Casablanca Children's Soup Kitchen

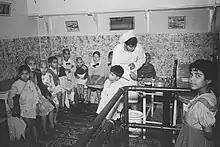
Soup Kitchen nursery in the 1950s

OSE was very active in Morocco; its collaboration with SP began as early as the end of the 1940s. In partnership and with partial funding from the JOINT, OSE sent doctors at least three times a year to examine all 300 children. In case of emergency or necessity, the children were transferred to the OSE dispensary in Casablanca. OSE undertook an evaluation on the Nutritional Improvement Diet program, whose pilot project in Morocco was implemented at the SP. Following the program's success, it was extended to other Jewish institutions in Morocco. OSE was responsible for the routine medical examination of children, the annual vaccination program, and the care of chronic children's illnesses and even had a temporary SP infirmary room where sick children were treated on site. In the early 1950s, OSE set up a modern medical dispensary in Casablanca with high-level medical staff. This structure was able to deal with the most common illnesses and emergencies such as the January 1961 outbreak of food poisoning at the SP. OSE undertook a massive campaign against trachoma, from which SP children benefited. In 1954 70% of SP children had trachomatous, in 1955 there were only 50% and in 1956, 30%. In addition, in the 1950s, OSE undertook a massive X-ray treatments campaign to treat ringworm and other diseases, SP children were also part of this program. A few decades later, this treatment was a subject of controversy. In 1959, OSE introduced for the first time in Morocco an antibiotic treatment, griseofulvin, against ringworm, apparently with success and without long-term negative effects.